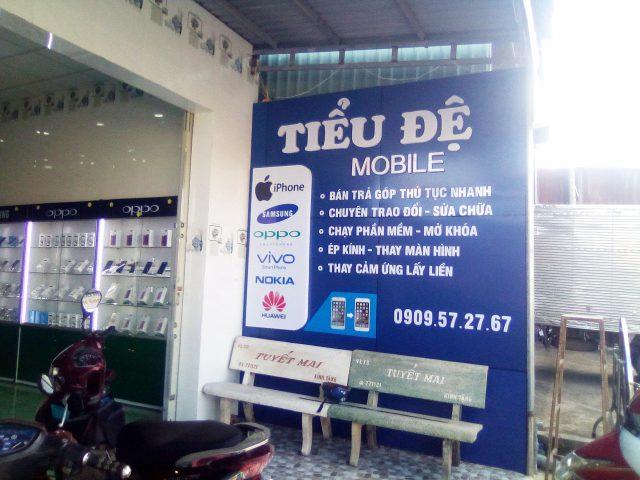
tên của cửa hàng bán điện thoại di động này là tiểu đệ